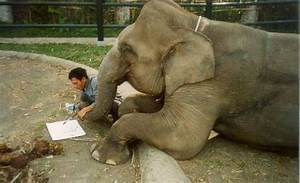
Label: elephant